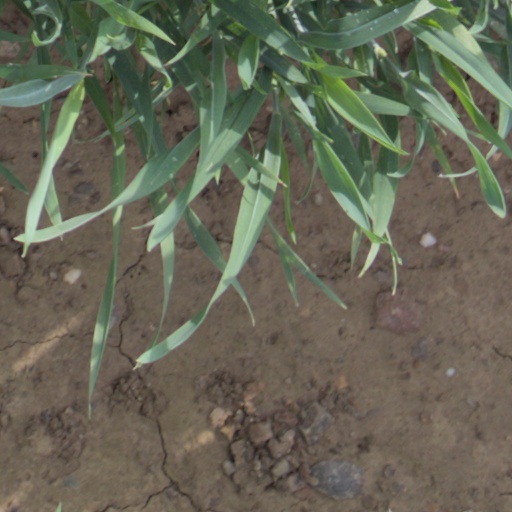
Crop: wheat